Wanrong

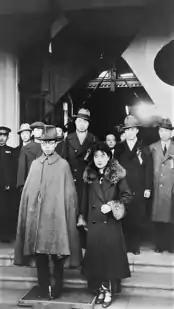
Puyi and Wanrong leaving their hotel on 8 March 1932 before setting off for the official Manchukuo founding ceremony in Xinjing (Changchun). Li Tiyu is pictured behind Puyi.

Wanrong and her group landed at Dalian on 28 November 1931. Initially the Japanese military did not allow Puyi and Wanrong to stay together, with Wanrong's requests to visit Puyi being declined. Kudo Tetsuaburo, who worked as a guard for Puyi, stated there was a rumor the emperor had been killed and another rumor he had been put under house arrest. Wanrong was eventually allowed to visit Puyi in Lushun. It is possible the Japanese military initially feared Puyi could be influenced by those around him at such a critical stage of development and were hesitant to allow them to live together. Prince Su's Mansion in Lushun served as Puyi's temporary palace in which Wanrong would spend a few months before settling in Xinjing (Changchun). Li Guoxing, Puyi's servant recalled she acted like a spoiled child on several occasions.